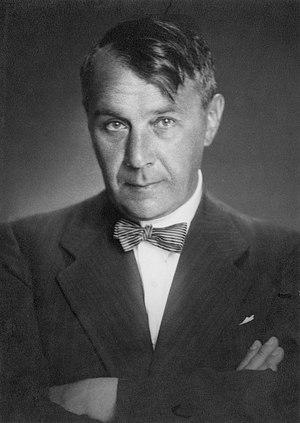
Dezső Kosztolányi, né le 29 mars 1885 à Szabadka et mort le 3 novembre 1936 à Budapest, est un poète, écrivain, journaliste, critique littéraire, essayiste et traducteur hongrois.